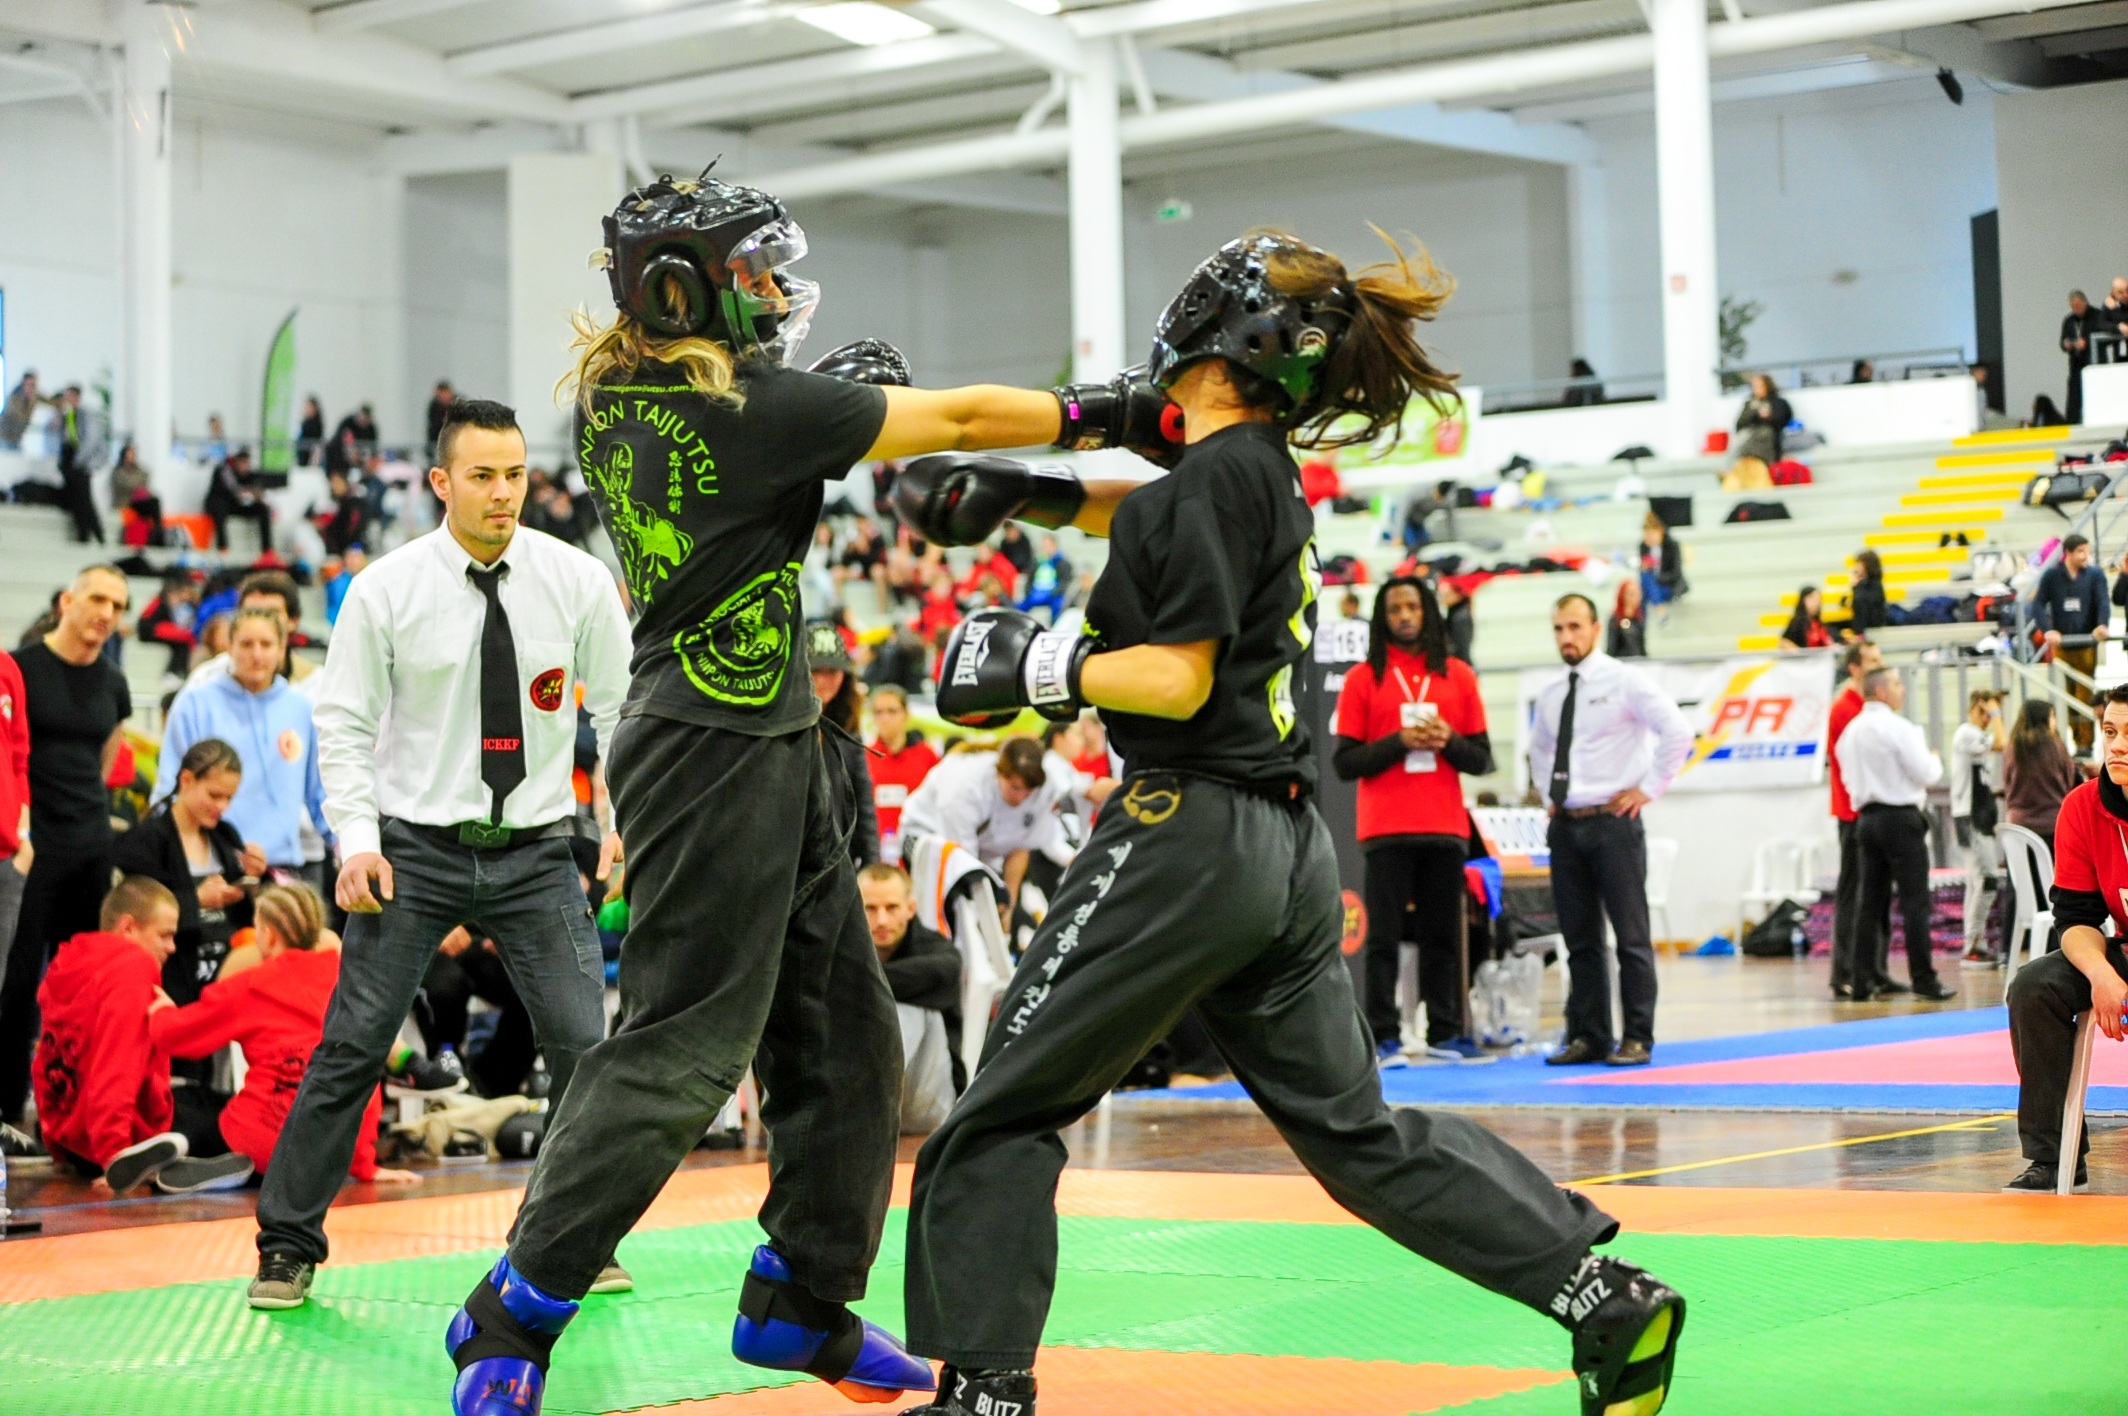
sport, sports, combat, kickboxing, kick boxing, women's, martial ates